Specimens of Archaeopteryx

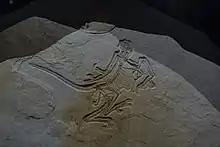
The twelfth specimen

Another fragmentary fossil was found in 2000. It is in private possession and since 2004 on loan to the Bürgermeister-Müller Museum in Solnhofen, so it is called the Bürgermeister-Müller Specimen; the institute itself officially refers to it as the "Exemplar of the families Ottman & Steil, Solnhofen". As the fragment represents the remains of a single wing of "Archaeopteryx", the popular name of this fossil is "chicken wing".